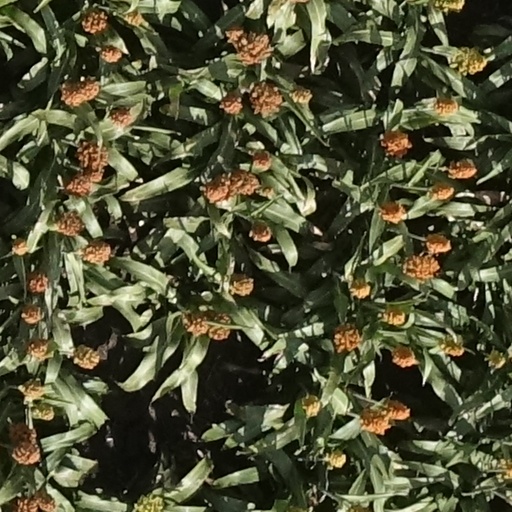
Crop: sorghum